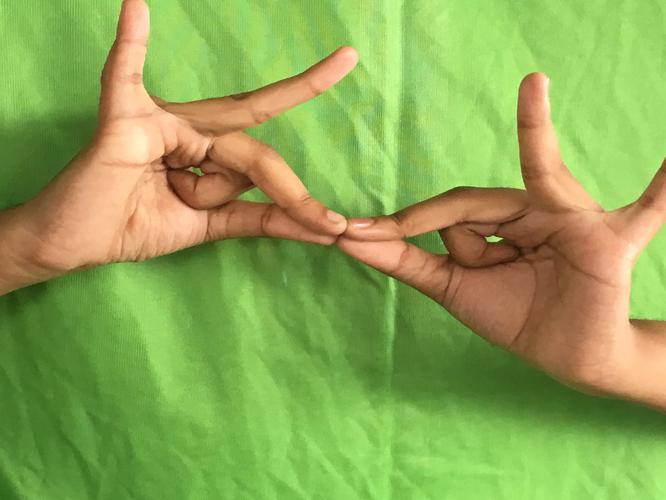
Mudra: Sakata
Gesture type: double_hand